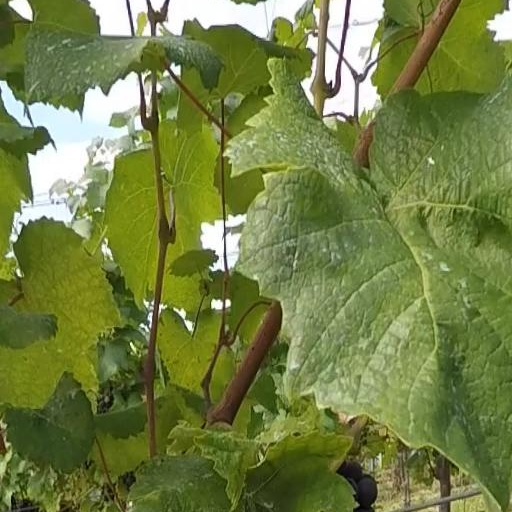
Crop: grape